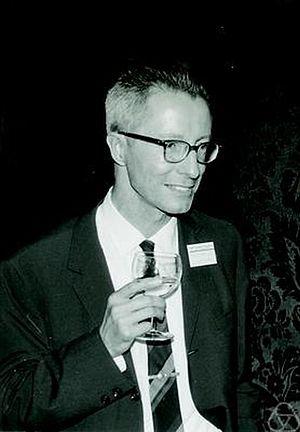
Herbert John Ryser, né le 28 juillet 1923 à Milwaukee et mort le 12 juillet 1985 à Pasadena, est un mathématicien, considéré comme l'un des acteurs majeurs en combinatoire du 20ᵉ siècle. Il est auteur ou coauteur du théorème de Bruck-Ryser-Chowla et de la formule de Ryser pour le calcul du permanent d'une matrice, et il est connu pour son traité de combinatoire.